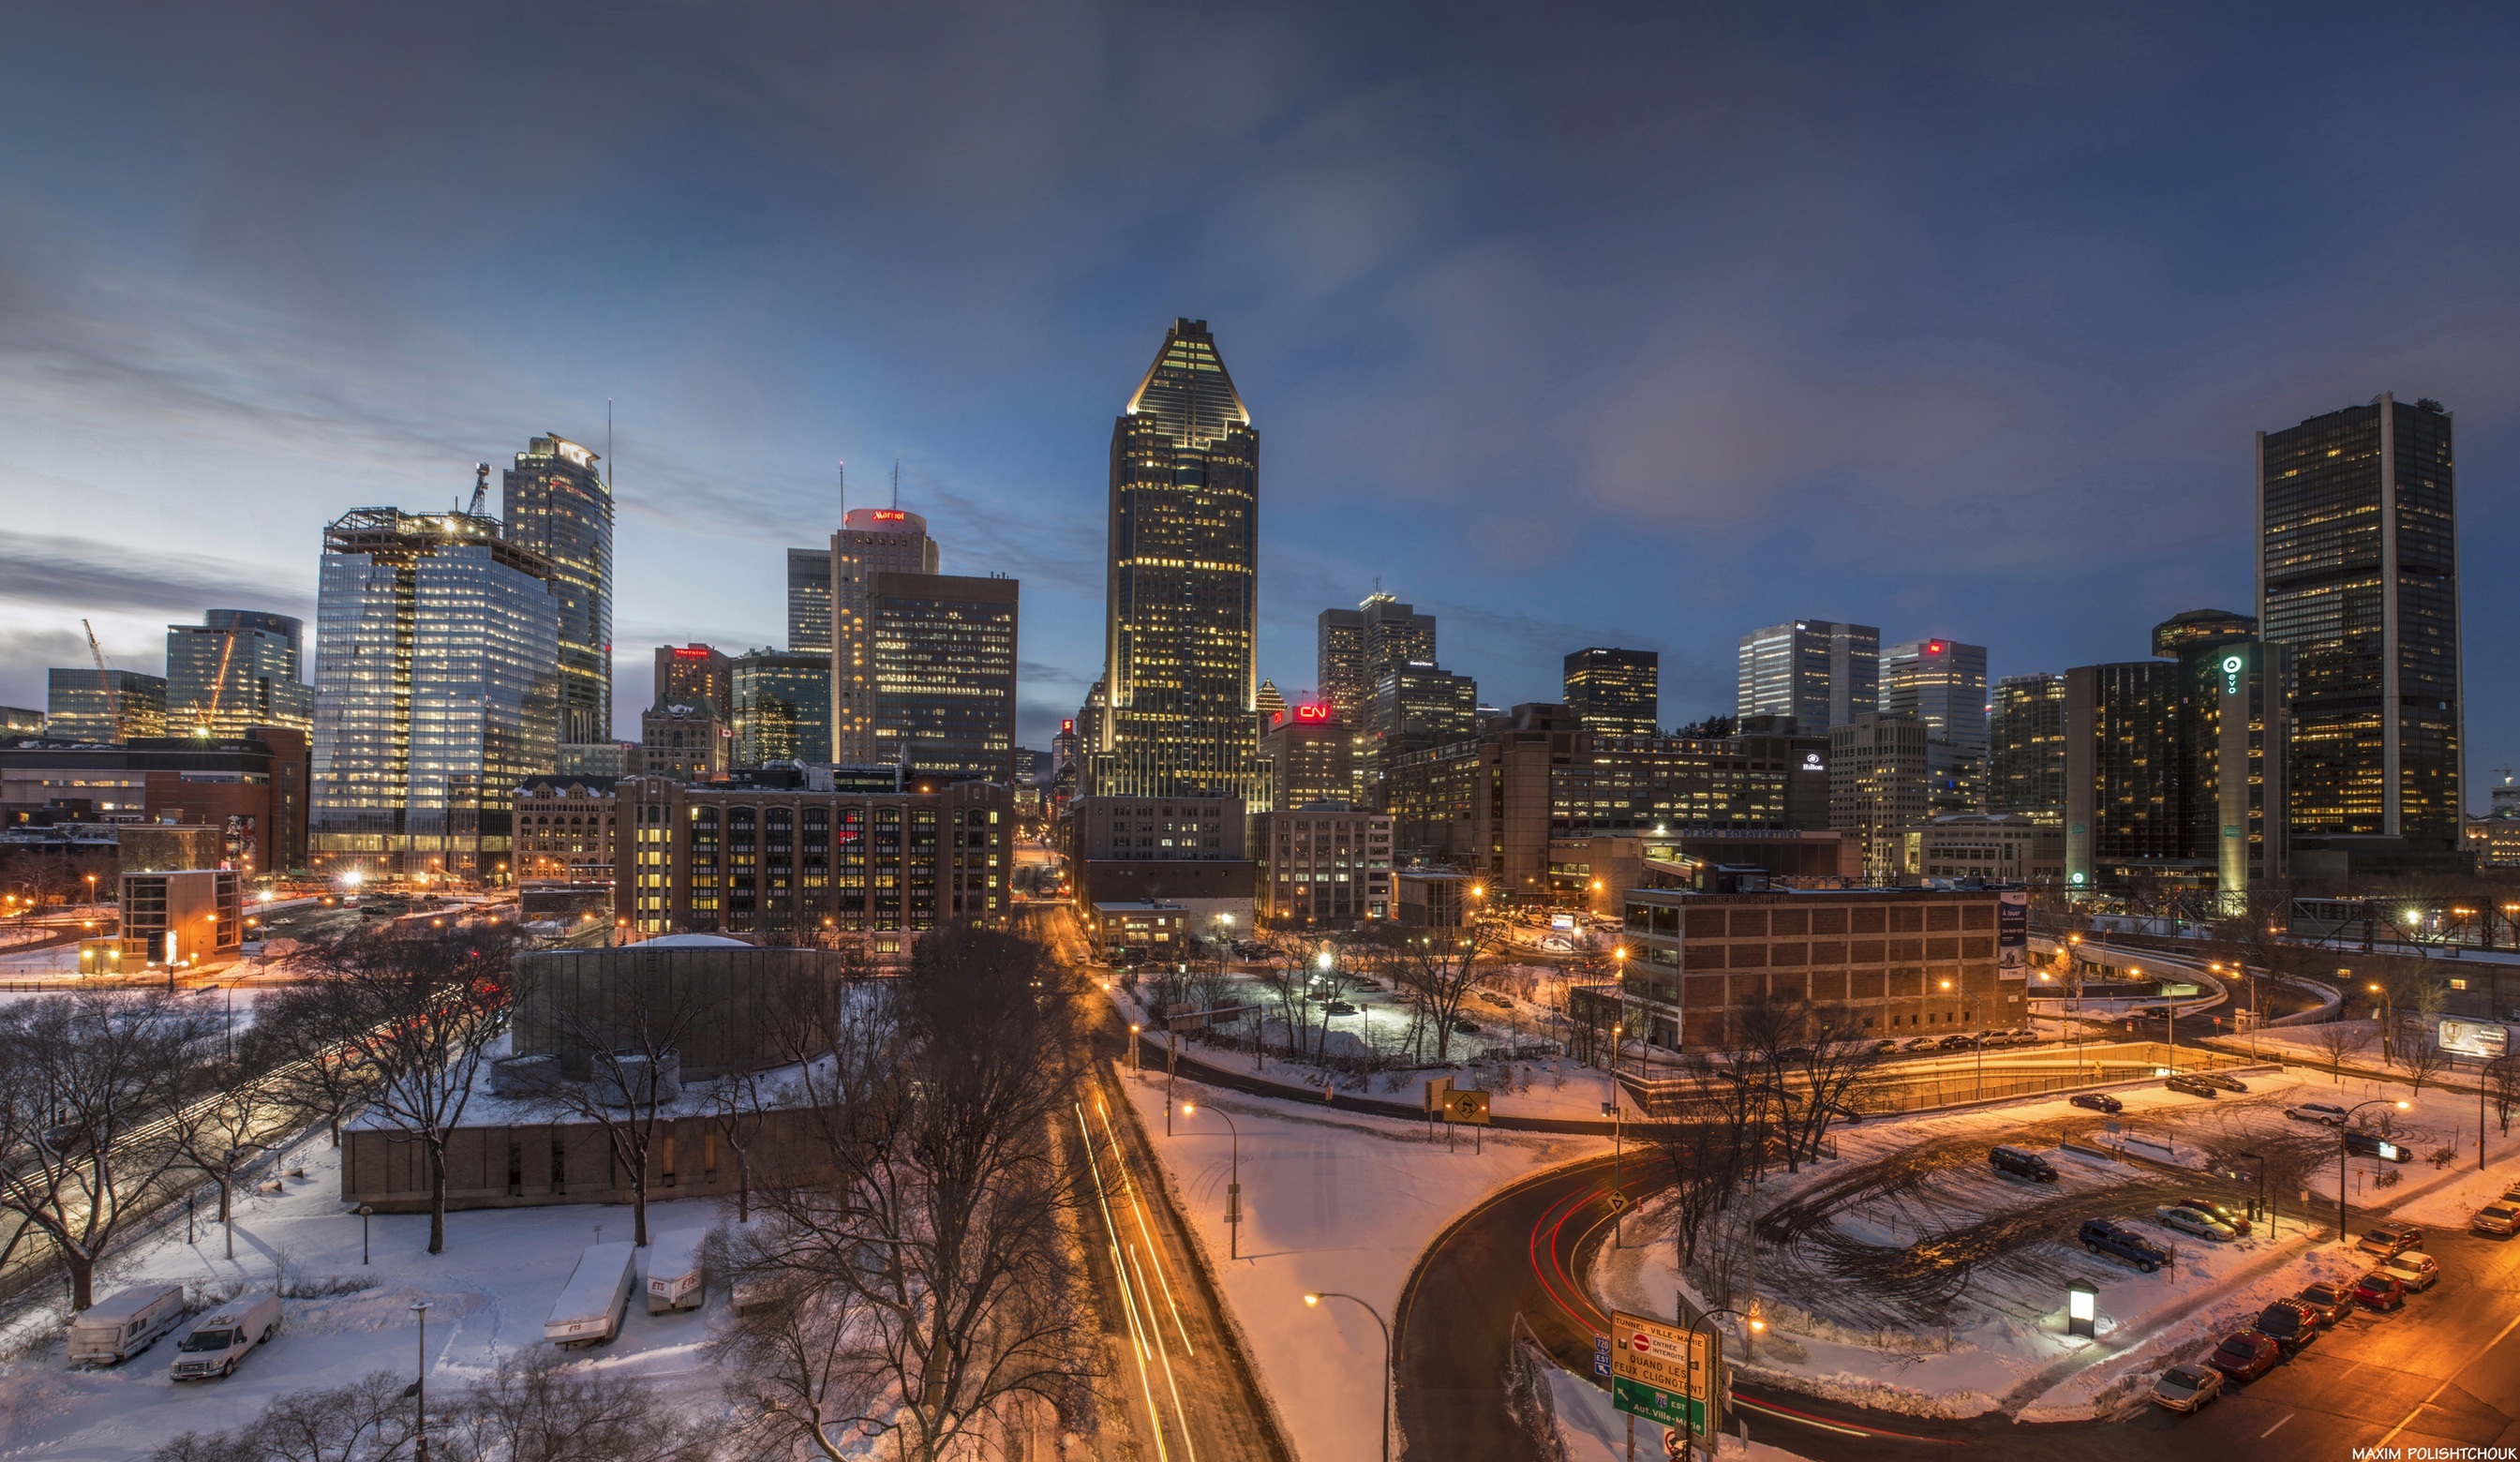
horizon, snow, winter, architecture, sky, skyline, night, photography, city, skyscraper, urban, cityscape, panorama, downtown, dusk, evening, landmark, tower block, buildings, towers, montreal, roads, metropolis, aerial photography, urban area, residential area, geographical feature, human settlement, metropolitan area